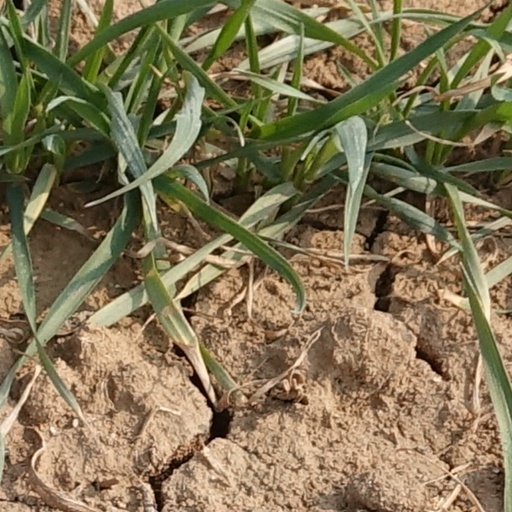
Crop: wheat